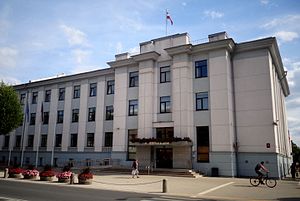
Jelgava / Gallery
Jelgava er en by i det centrale Letland. Byen ligger ca. 41 kilometer sydvest for Riga og har 56.743 indbyggere.